University City Blvd station

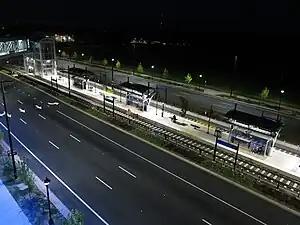

University City Blvd is a light rail station on the LYNX Blue Line in Charlotte, North Carolina, United States. It is located on North Tryon Street and Periwinkle Hill Avenue in University City. The station consists of a single island platform in the street's median, connected to an adjacent parking garage by a pedestrian overpass. The parking garage charges a flat weekday fee for all riders that do not have a one-day, weekly or monthly pass. Notable places nearby include the Belgate Shopping Center, IKEA and the Wells Fargo Customer Information Center (CIC). The station opened on March 16, 2018.